Juice Train

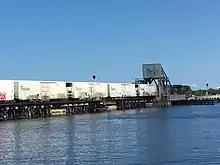
CSX pulling the Tropicana Juice Train across Manatee River near Bradenton Riverwalk in 2018

Tropicana Products was founded in 1947 in Bradenton, Florida by Anthony T. Rossi, an Italian immigrant, growing from 50 employees to over 3,000 in 2003. Early distribution of fresh orange juice was by way of hand-delivered juice jars to nearby homes, but demand grew, especially in New York City. By 1957, the ship, S.S. "Tropicana", was used and could hold up to of juice to New York for its weekly delivery. The ship's last voyage was in 1961 when transportation shifted to truck and rail transport.